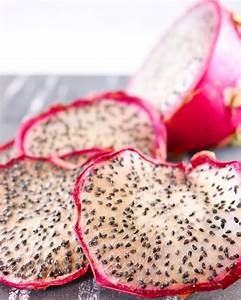
Label: Dragonfruit